North Norfolk Coast Site of Special Scientific Interest

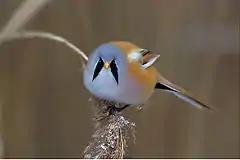
Bearded reedling

The SSSI is designated as a Special Protection Area for birds for its variety of coastal habitats. The large breeding colonies of Sandwich terns and little terns, especially those at Blakeney Point and Scolt Head Island, are of "European importance" as defined in the Birds Directive, and the coast as a whole meets Natural England's criteria for nationally important populations of common terns, pied avocets and reedbed specialists like western marsh harriers, Eurasian bitterns and bearded reedlings. Other birds nesting in the wetlands include the northern lapwing, common redshank, and sedge, reed and Cetti's warblers. Ringed plovers and Eurasian oystercatchers lay their eggs on bare sand in the dunes. Little egrets, Eurasian spoonbills, ruffs and black-tailed godwits are present for much of the year, and the egret and spoonbill have both started nesting within the SSSI.